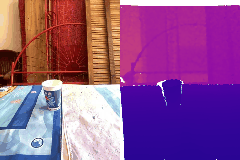
Label: cup